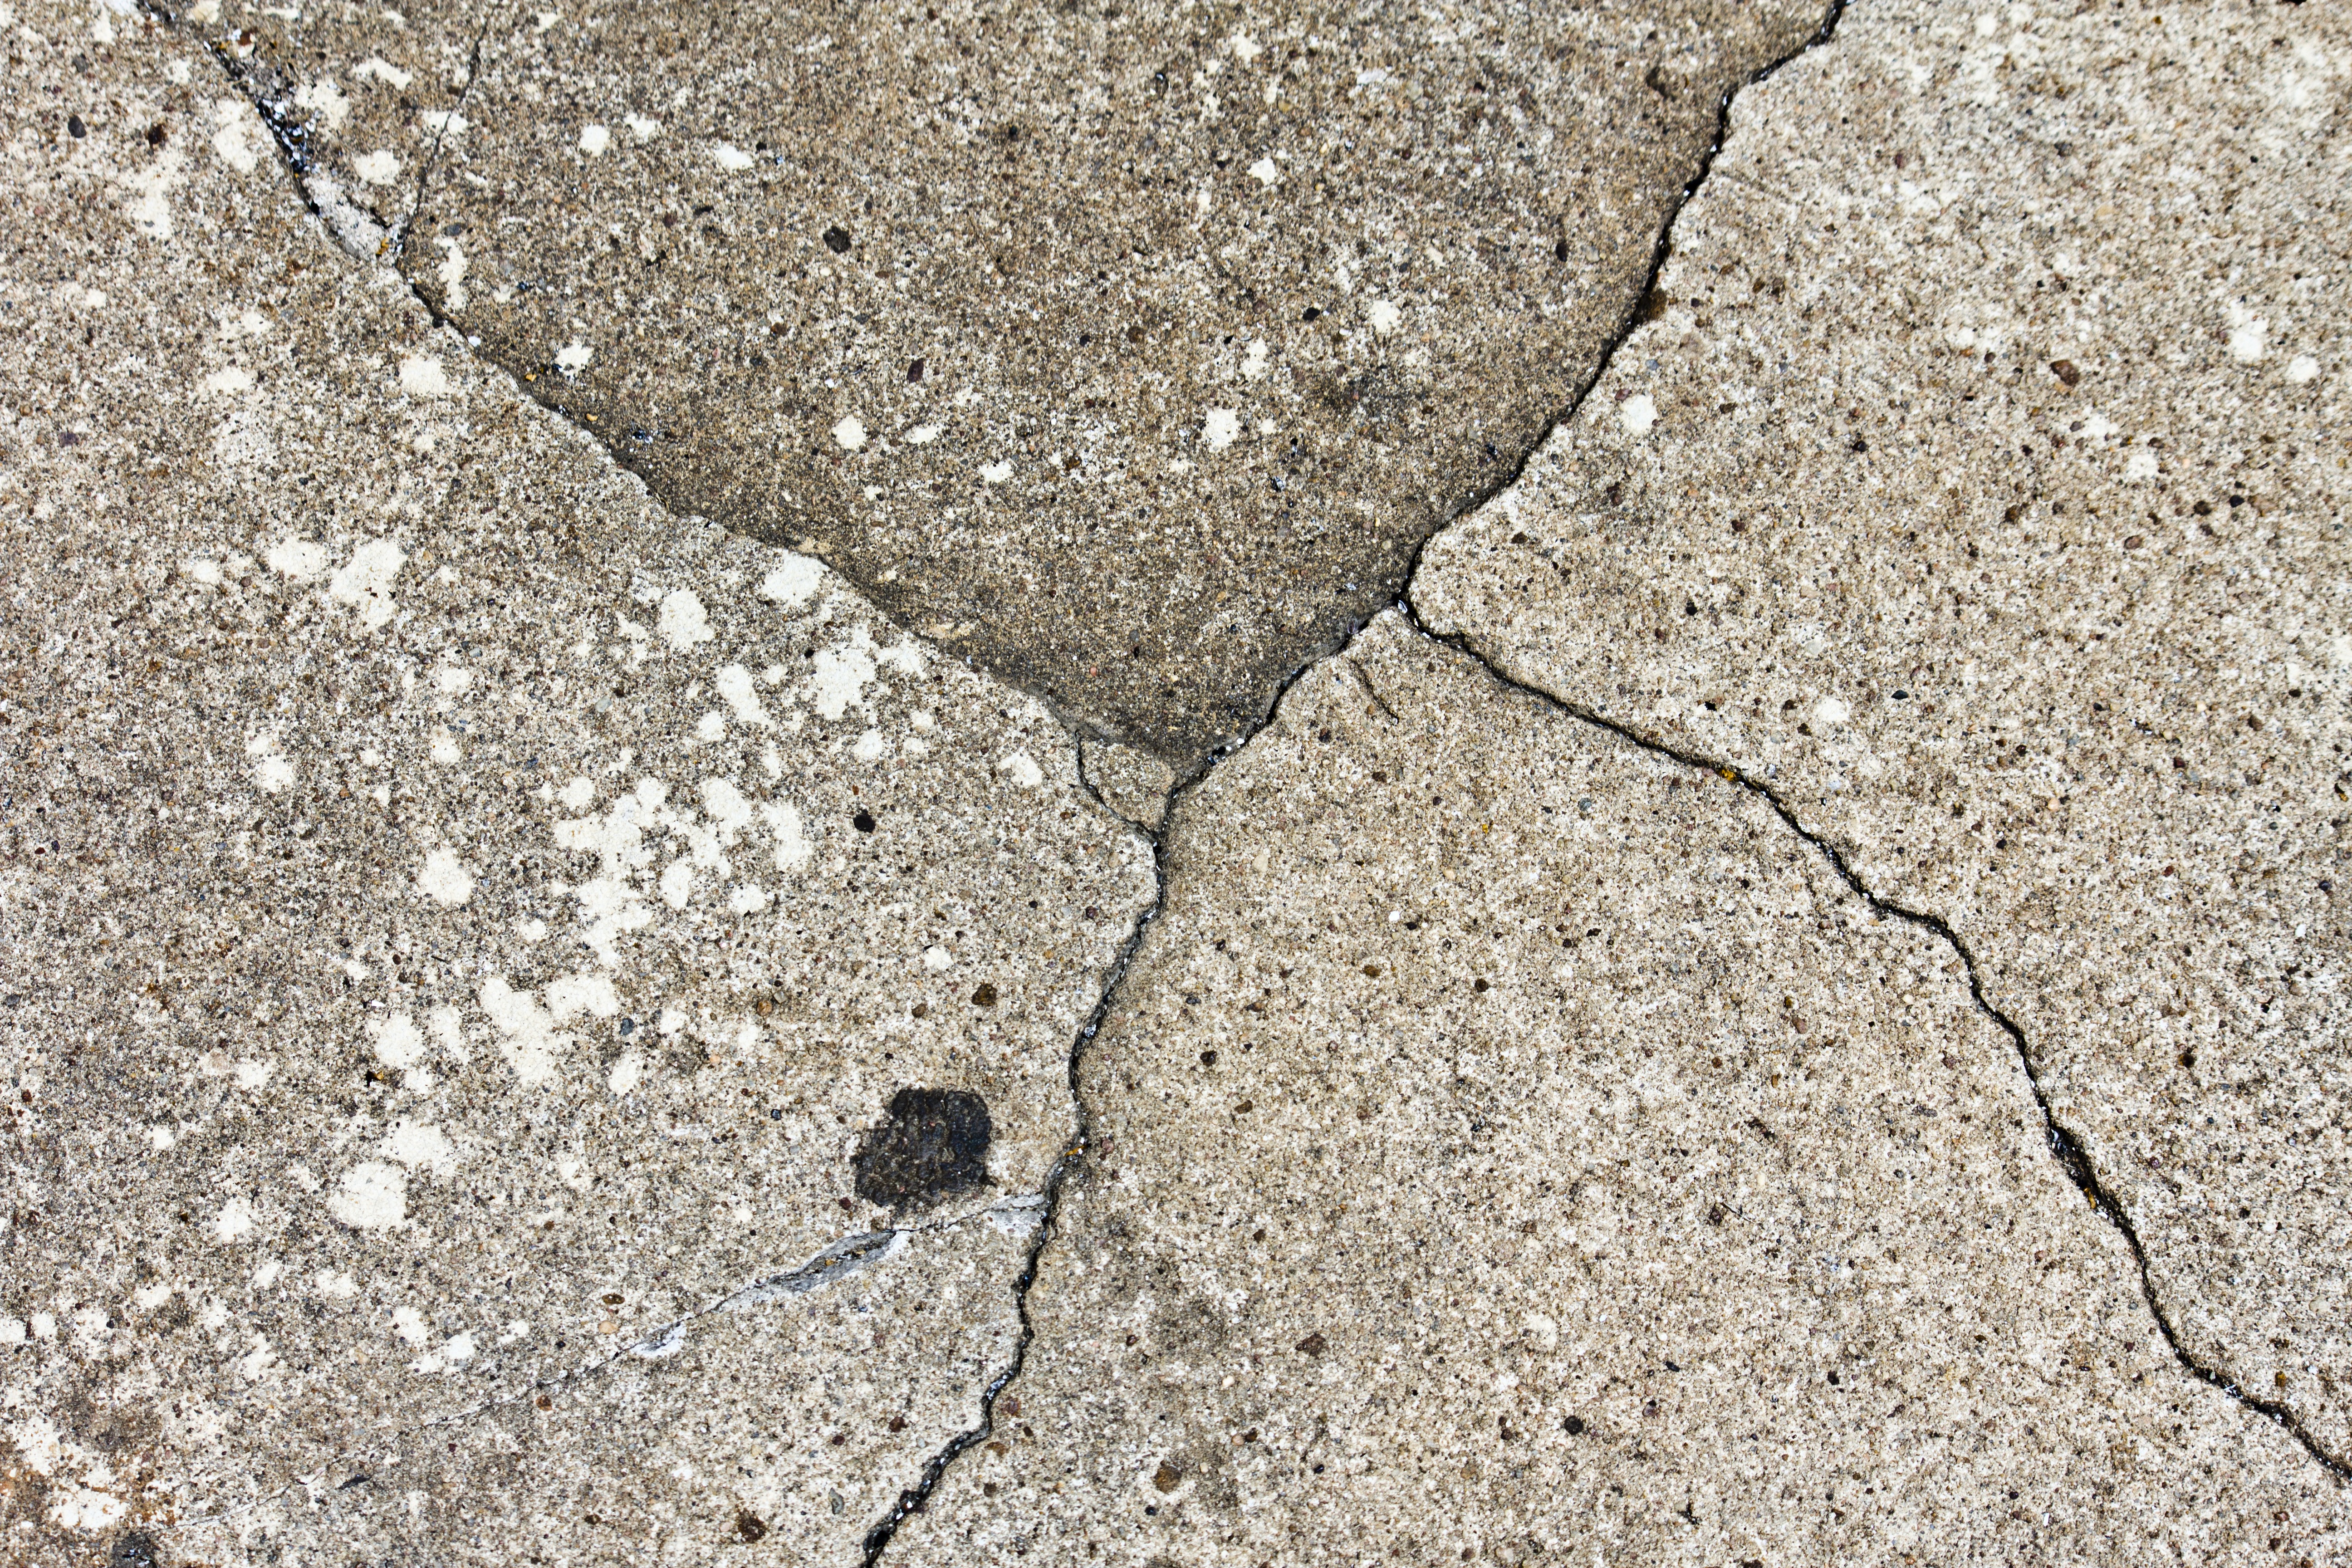
path, sand, rock, grungy, texture, floor, old, wall, asphalt, line, broken, soil, dirty, grunge, rough, material, concrete, surface, weathered, cracked, textured, worn, geology, shabby, cement, stained, cracks, aged, stains, flooring, road surface